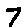
Label: 7